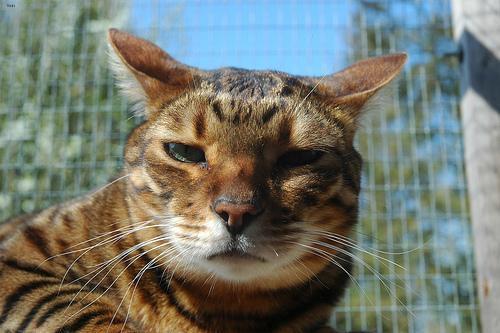
Bengal